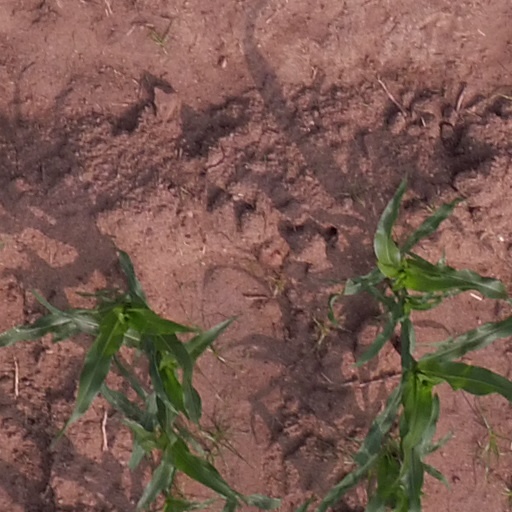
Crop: maize; corn